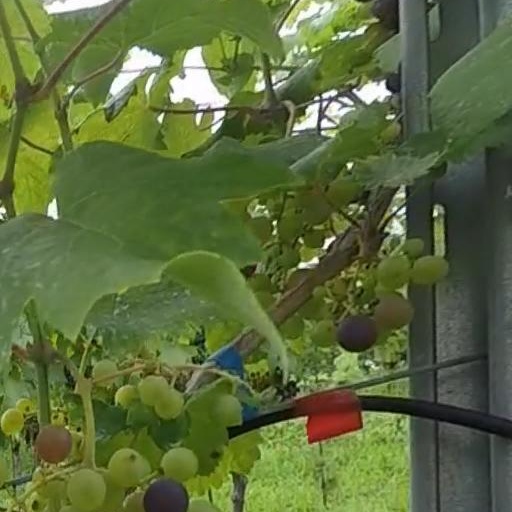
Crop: grape